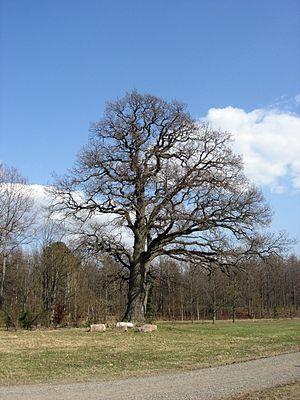
Le Jardin botanique de l'université de Turku est un jardin botanique situé dans l'île de Ruissalo à Turku en Finlande.